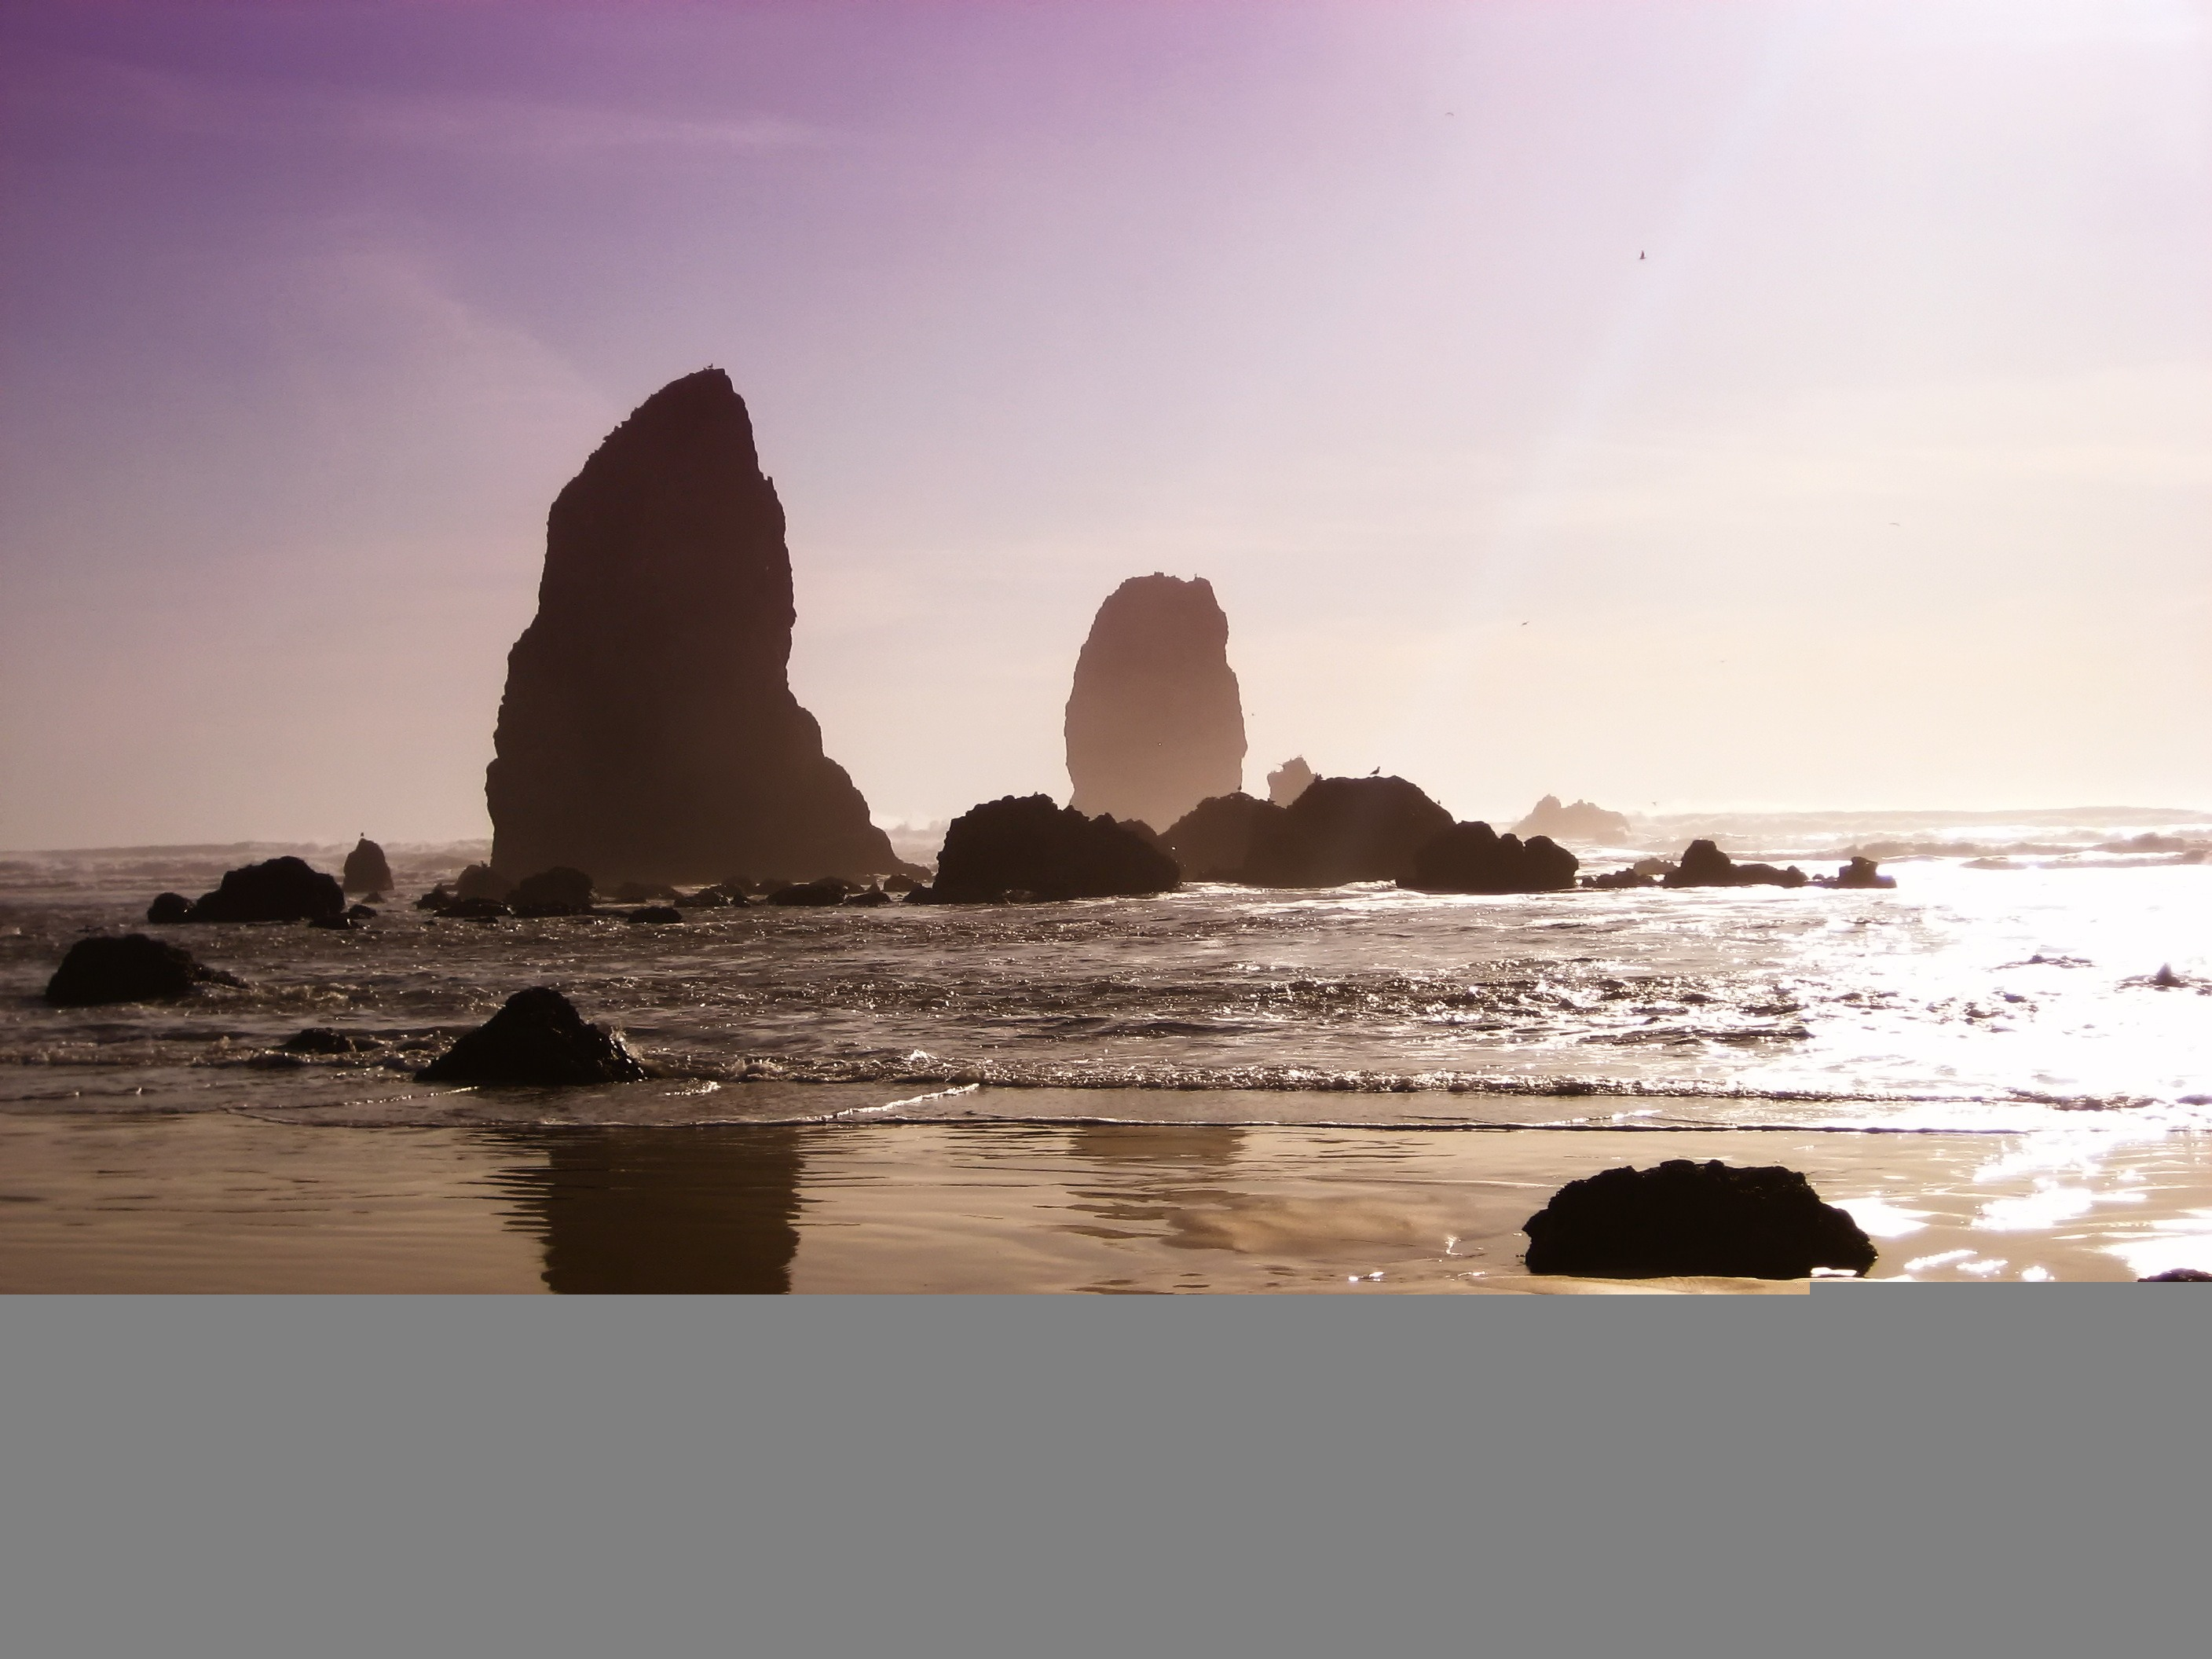
beach, sea, coast, water, nature, sand, rock, ocean, horizon, cloud, sky, sunrise, sunset, sunlight, morning, shore, wave, dawn, dusk, reflection, bay, terrain, material, body of water, rocks, outside, formations, cape, oregon, beach sand, wind wave